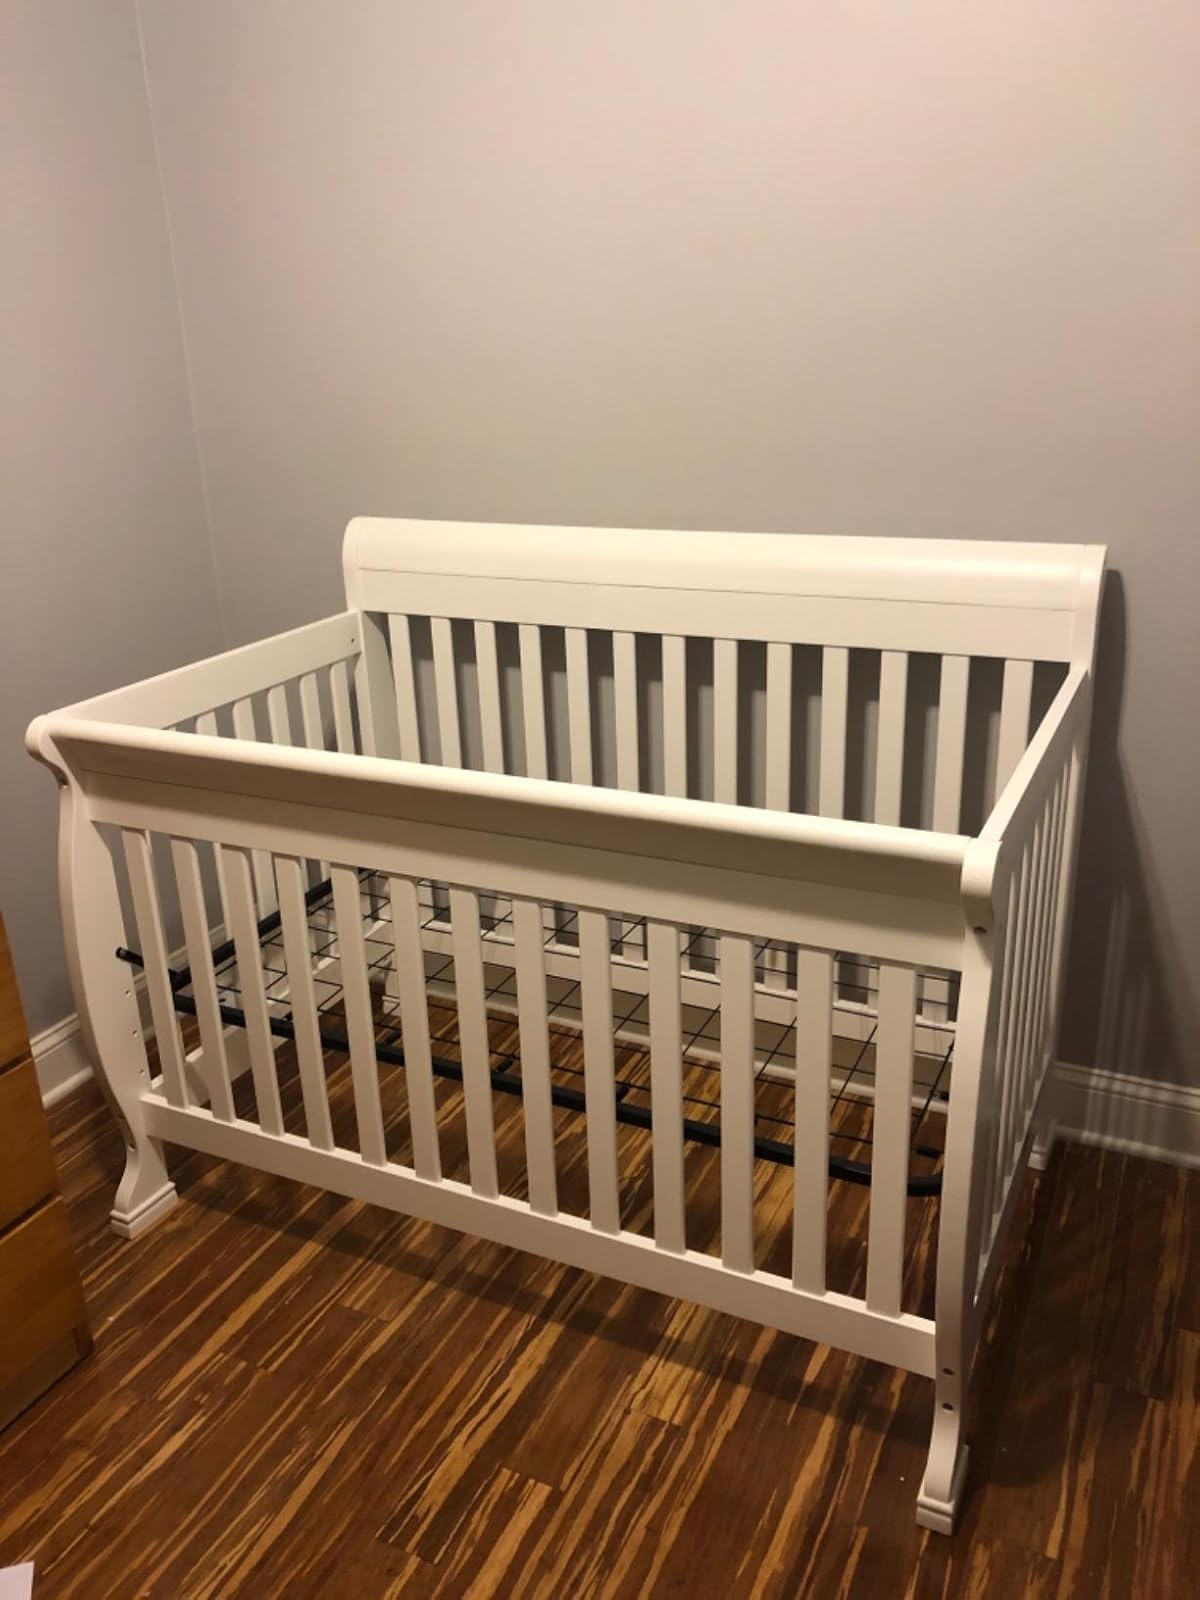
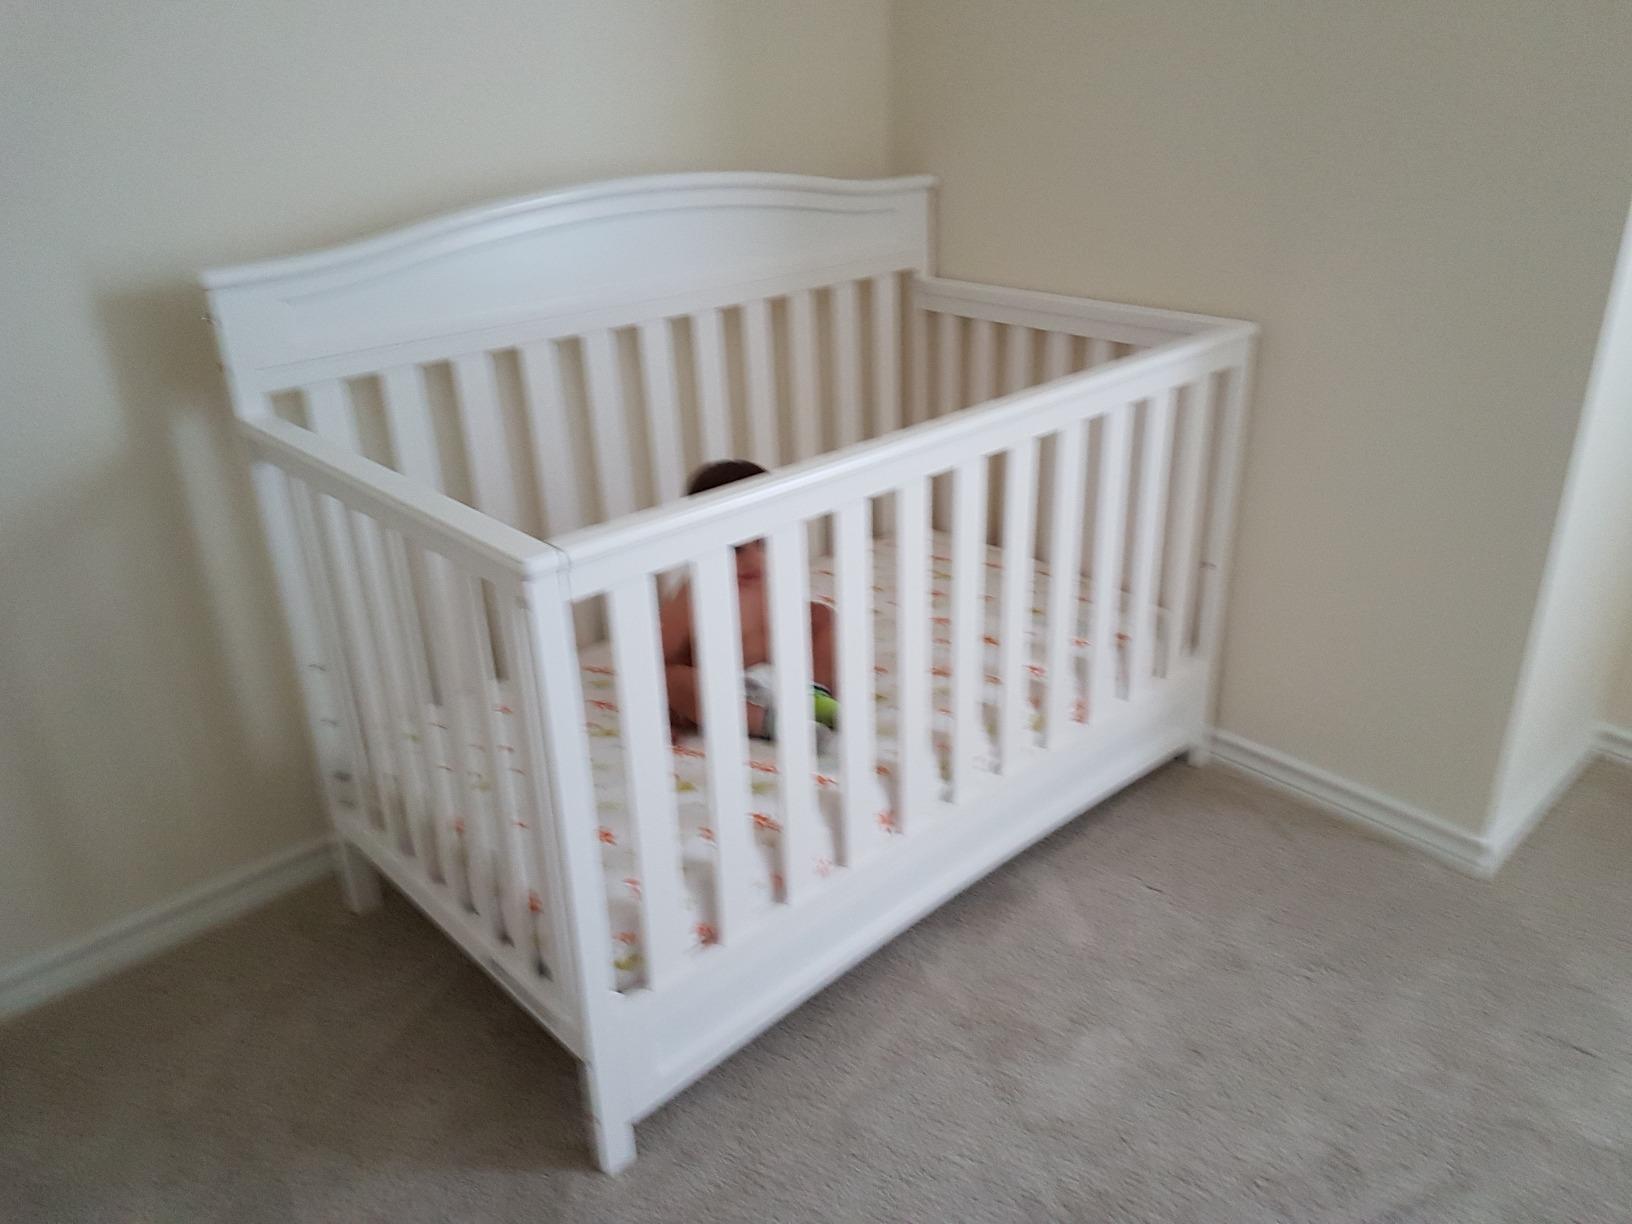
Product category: products_crib
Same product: no